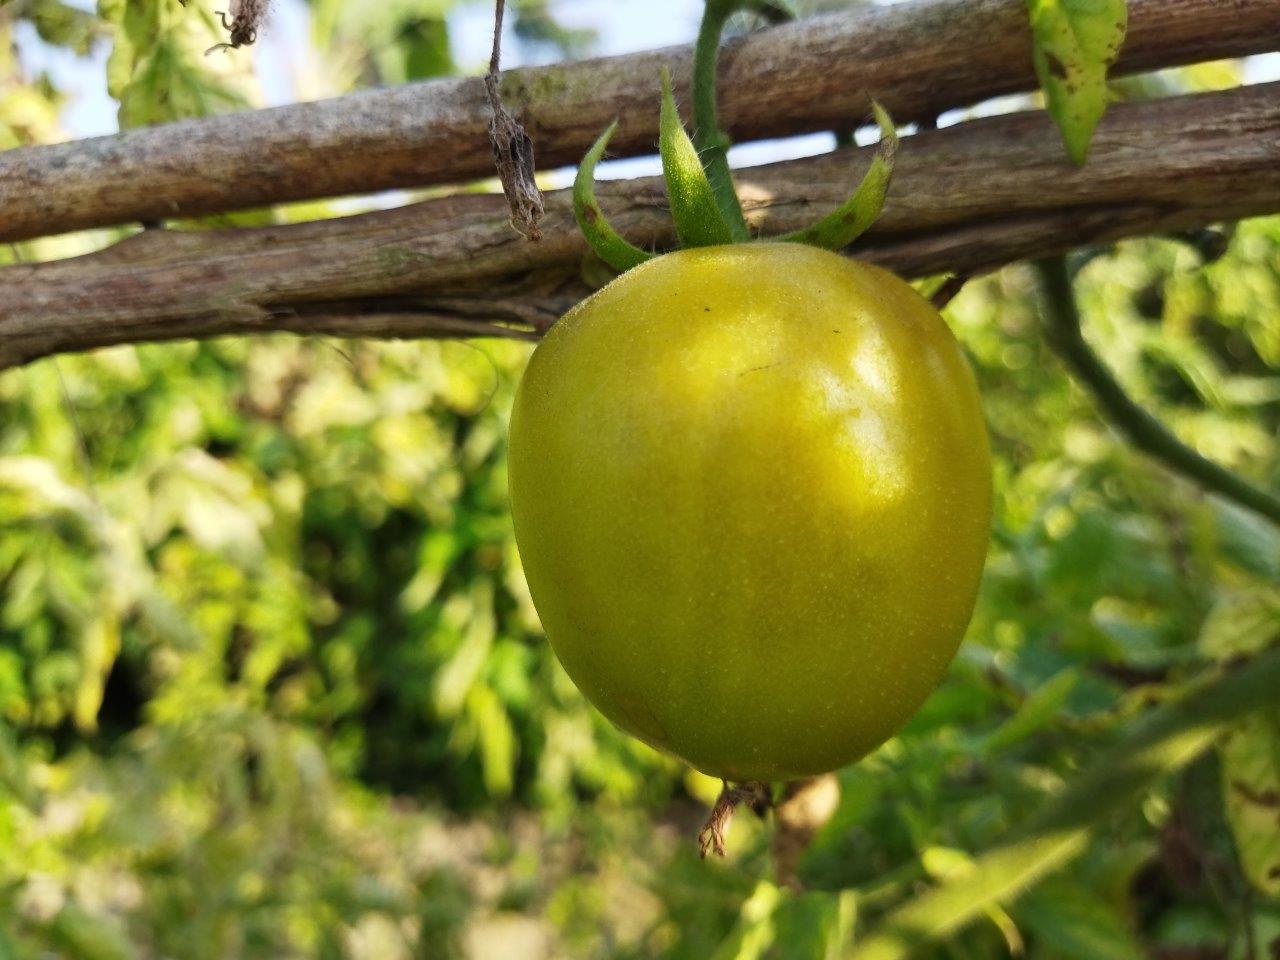
Maturity: Mature